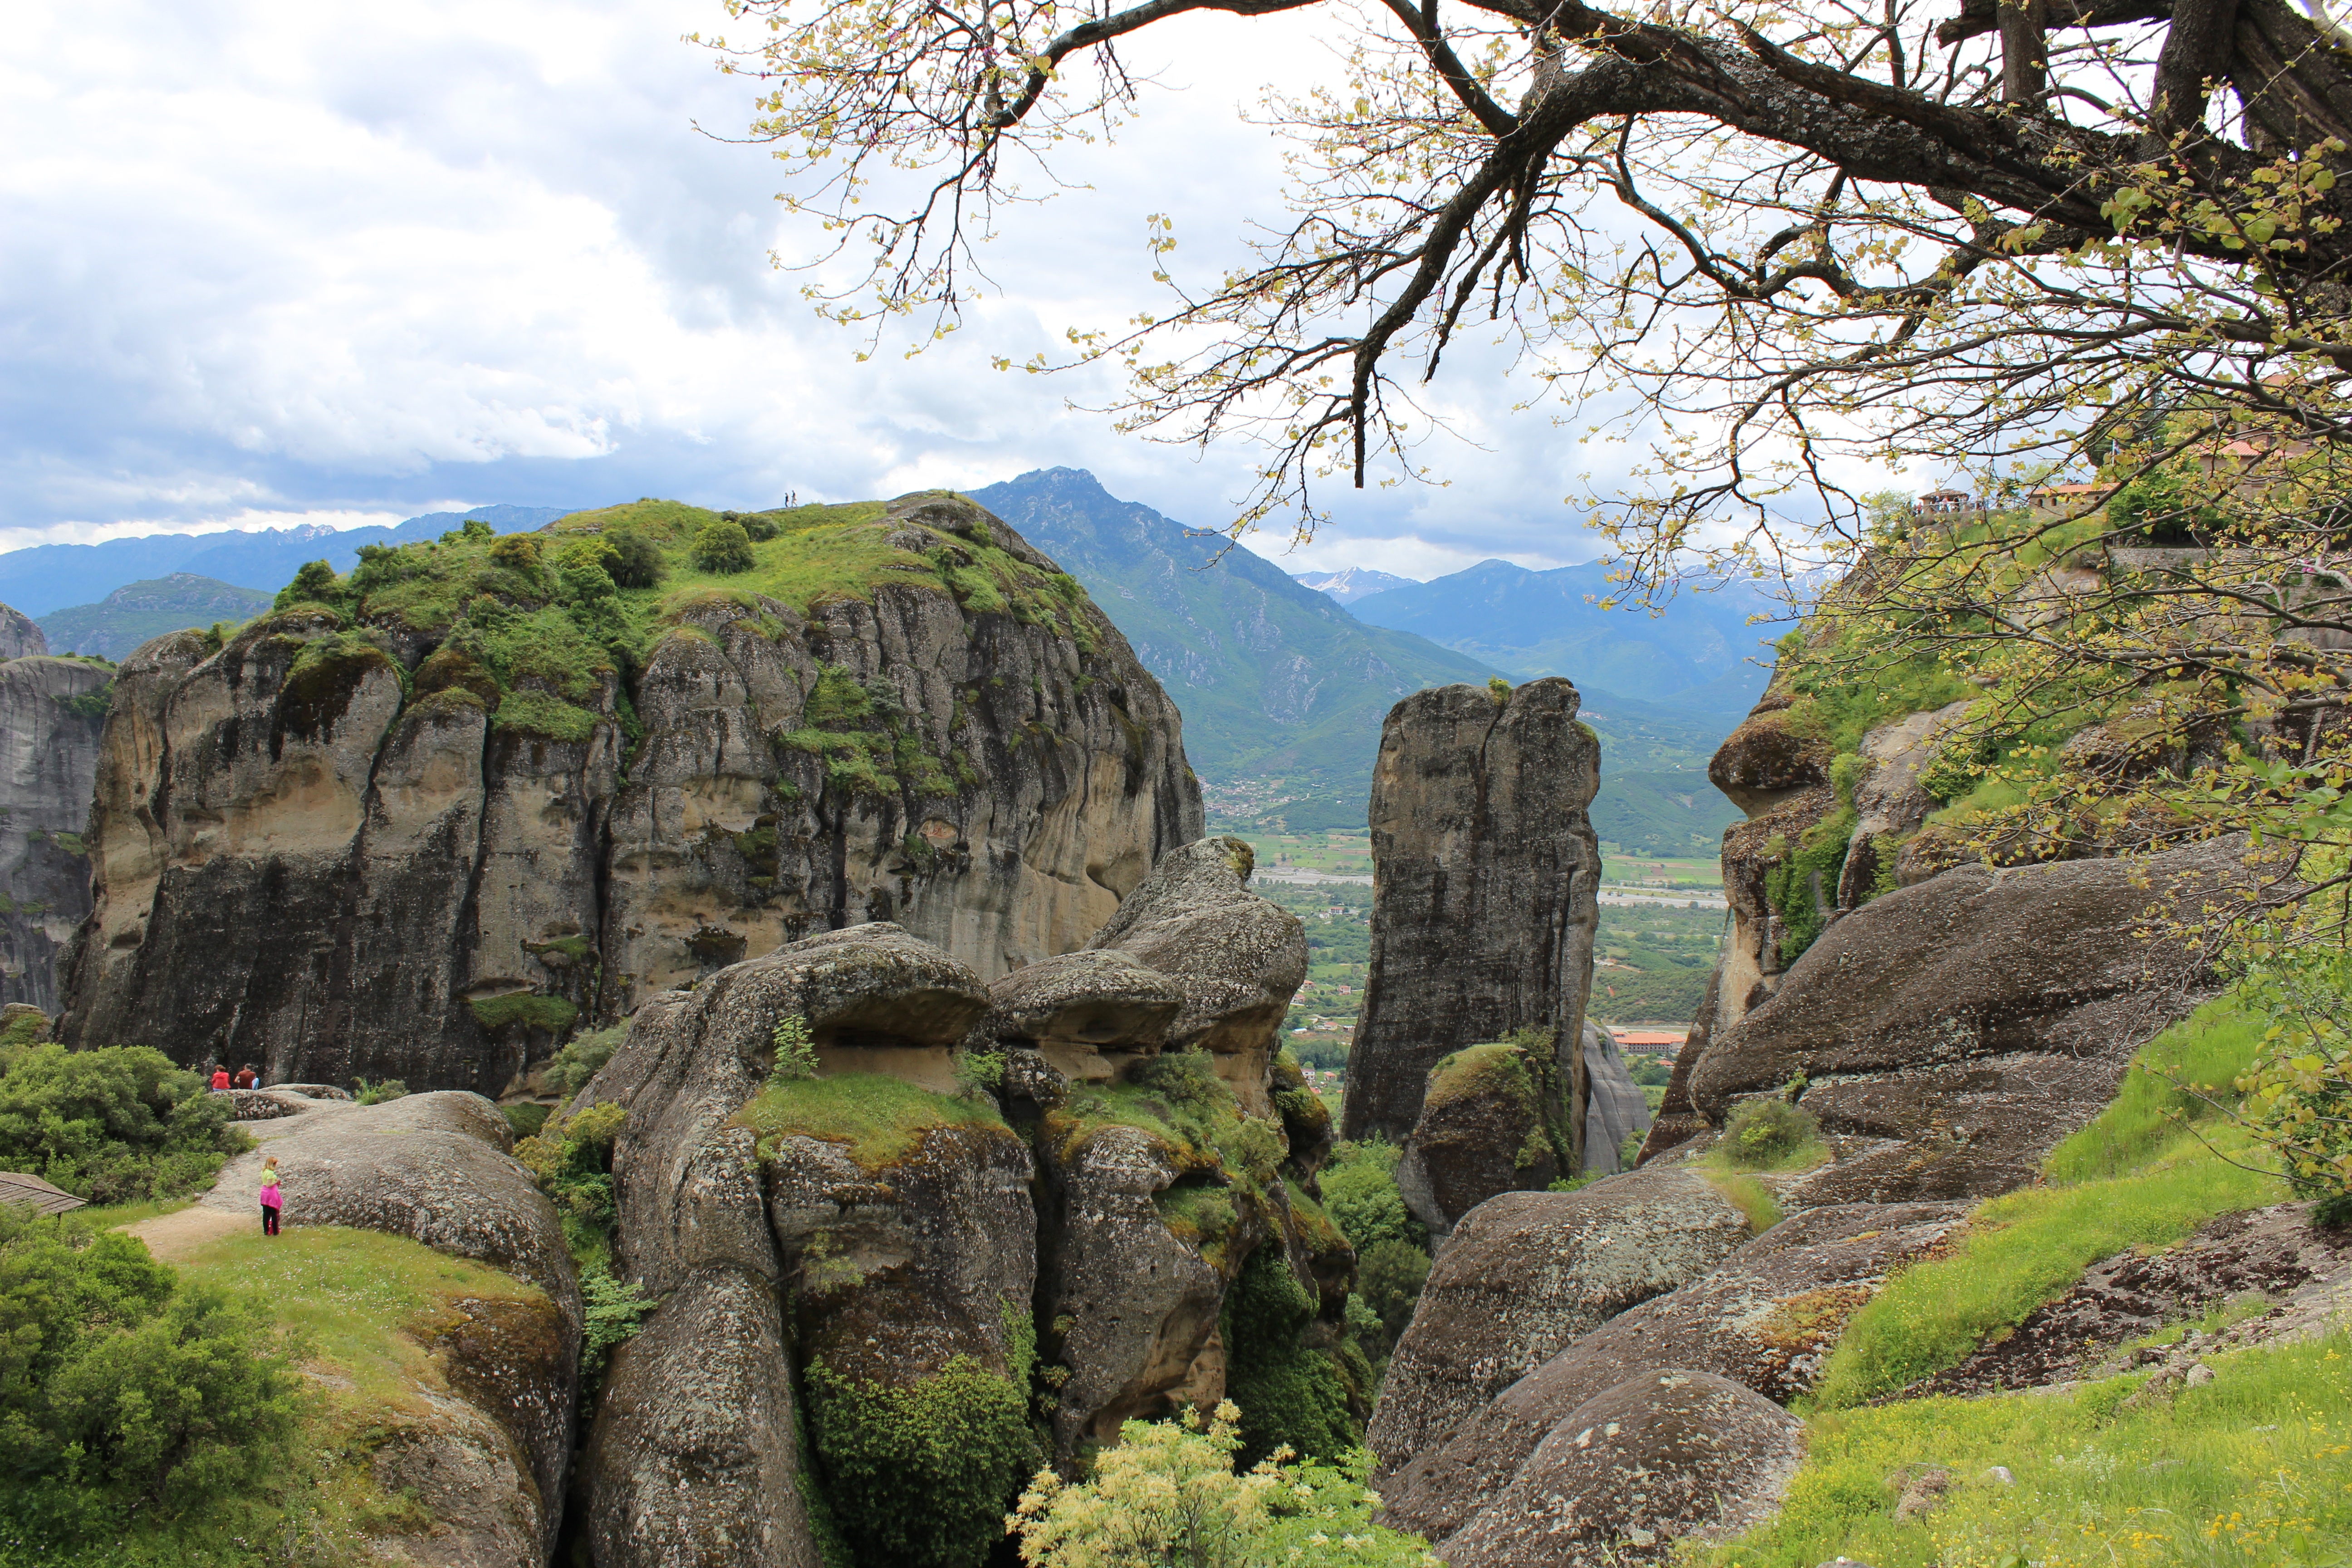
rock, mountain, valley, formation, cliff, terrain, rocks, geology, ruins, plateau, greece, meteora